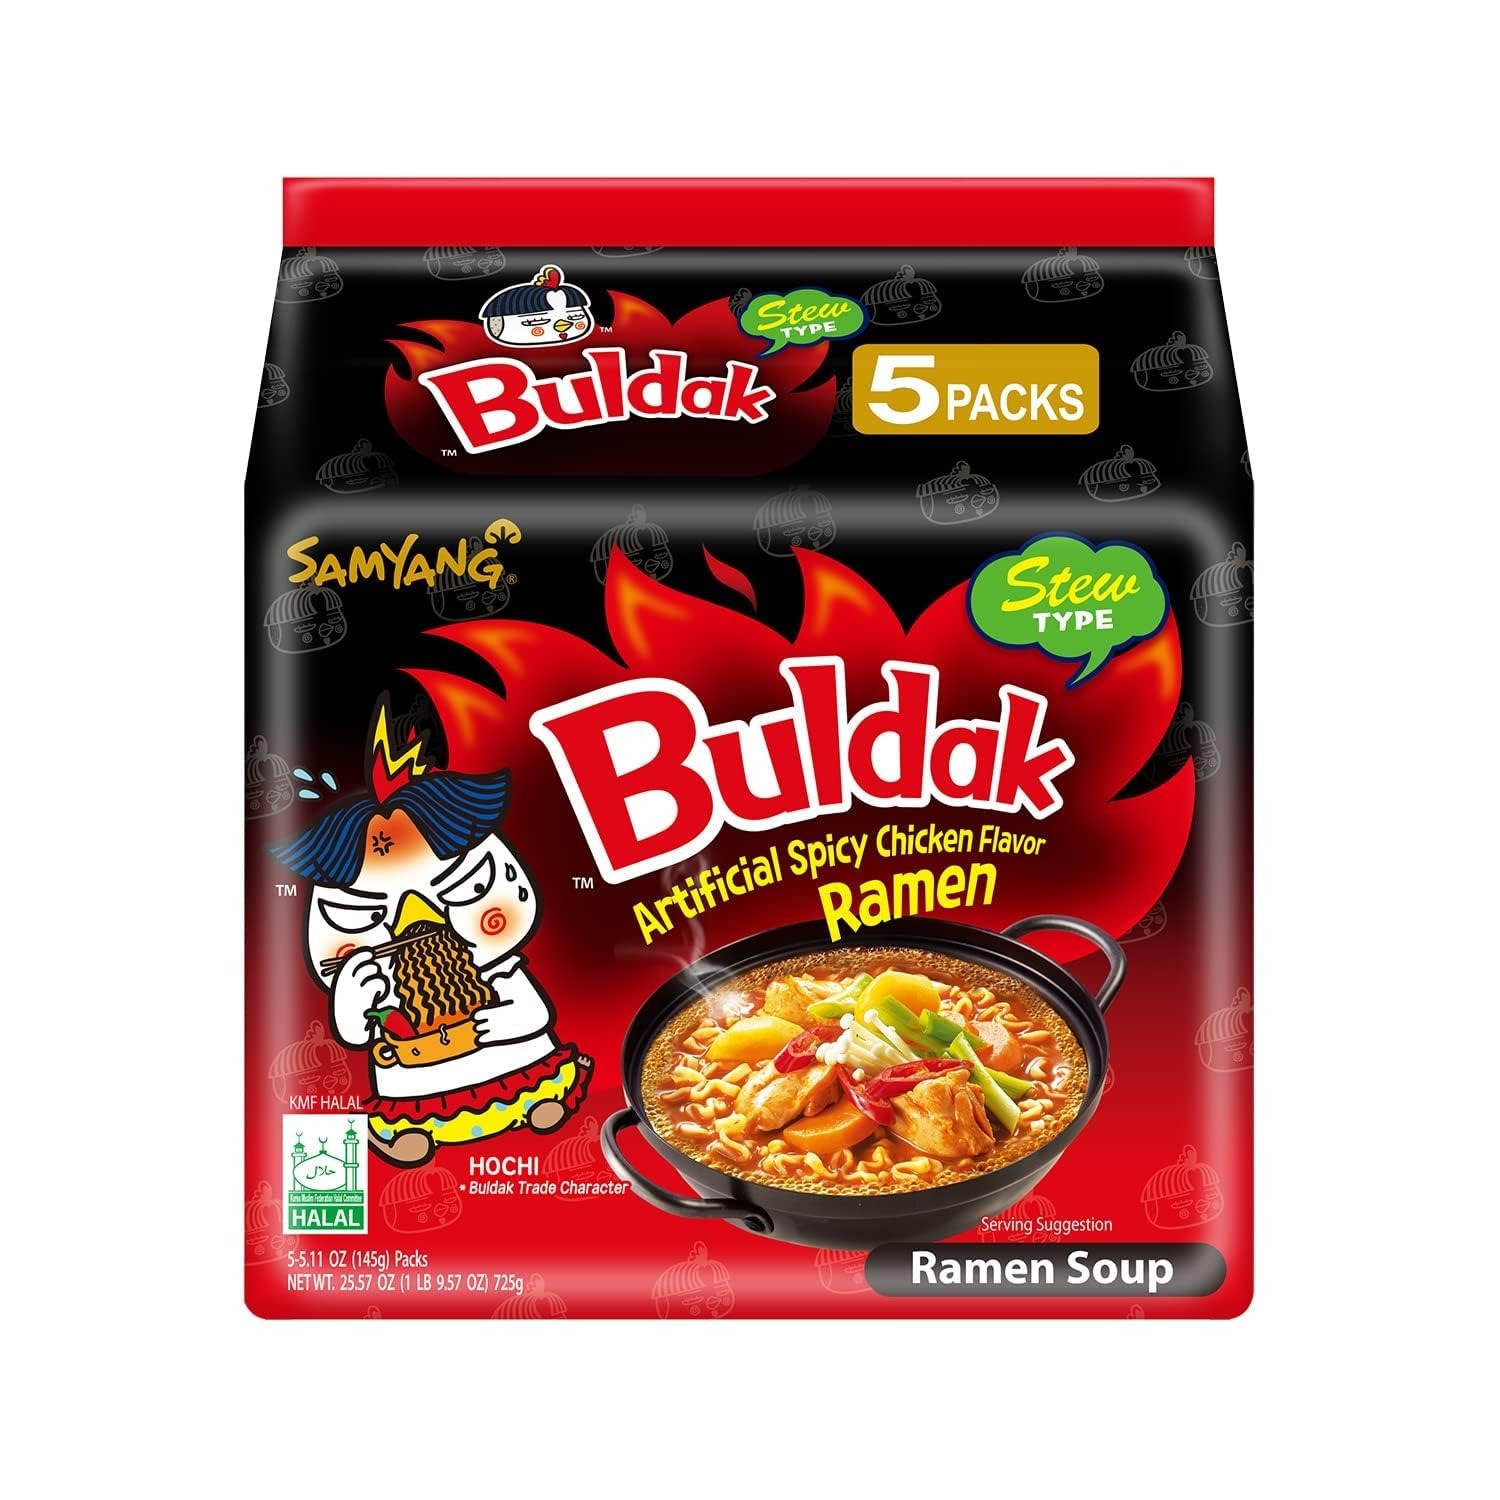
Item Name: Samyang Buldak Hot Spicy Chicken Ramen Noodle Korean Stir-Fried Ramen, Original Stew Type, Pack of 5
Bullet Point 1: Spicy Ramen Noodle - The Samyang ramen noodle is spicier than your average instant noodles. You may feel a little sweet then continuous spicy. If you love it, join us and enjoy it.
Bullet Point 2: Carefully Selected Ingredient - Our ramen noodle looks red as fire, with spicy fragrance. All the ingredients are selected carefully. 7 brewing craftw and 8-hours high temperature refining assure our high quality.
Bullet Point 3: Chewy Noodle - Our chicken noodle origins from Korean high-gluten wheat, 3mm toughness width. A chewy noodle for you.
Bullet Point 4: Easy to Prepare - Prepare a delicious and hearty meal in just a few minutes. Add boiling water, put all sauce and wait for about 5 minutes.
Bullet Point 5: Easy to Prepare - Put Noodles into boiling water and simmer for 5 minutes. Throw away the water and reamin 8 spoons of water. Put liquid sauce and stir-fry for 30 seconds. Add others and stir well.
Value: 25.55
Unit: Ounce

Price: 15.245